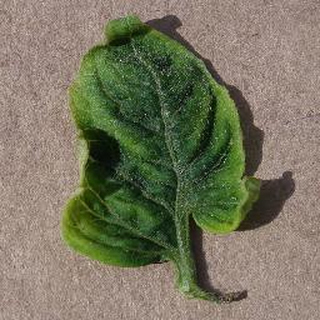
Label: tomato_yellow_leaf_curl_virus